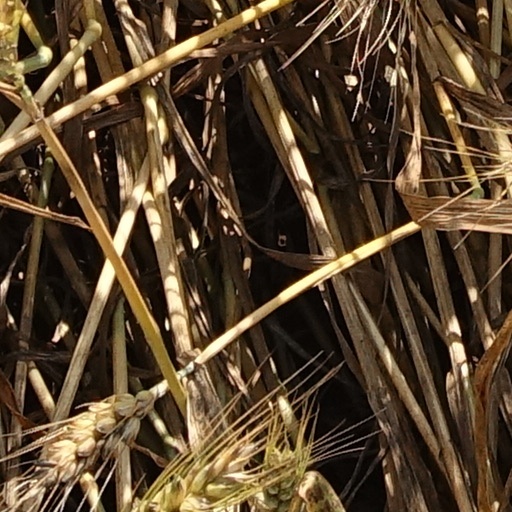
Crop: wheat